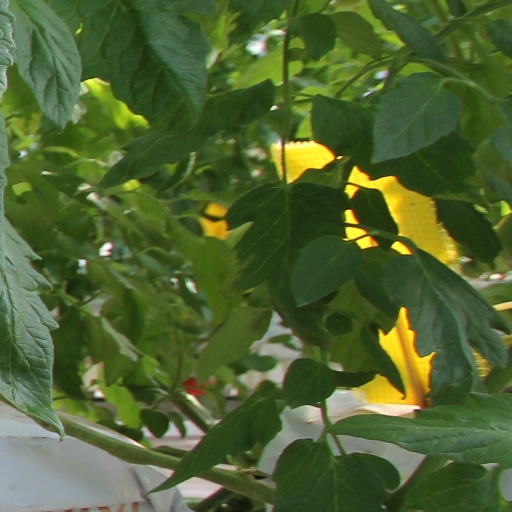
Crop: tomato